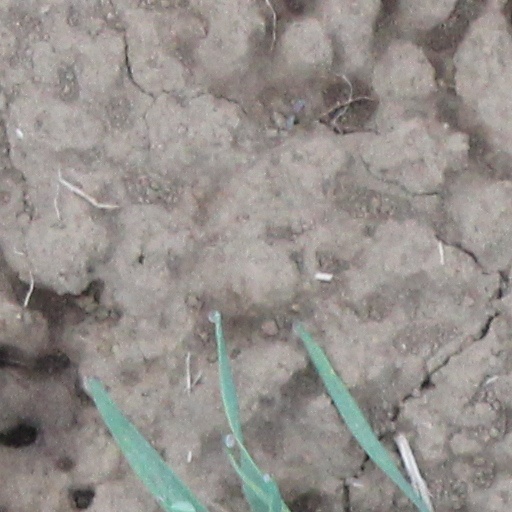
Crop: wheat